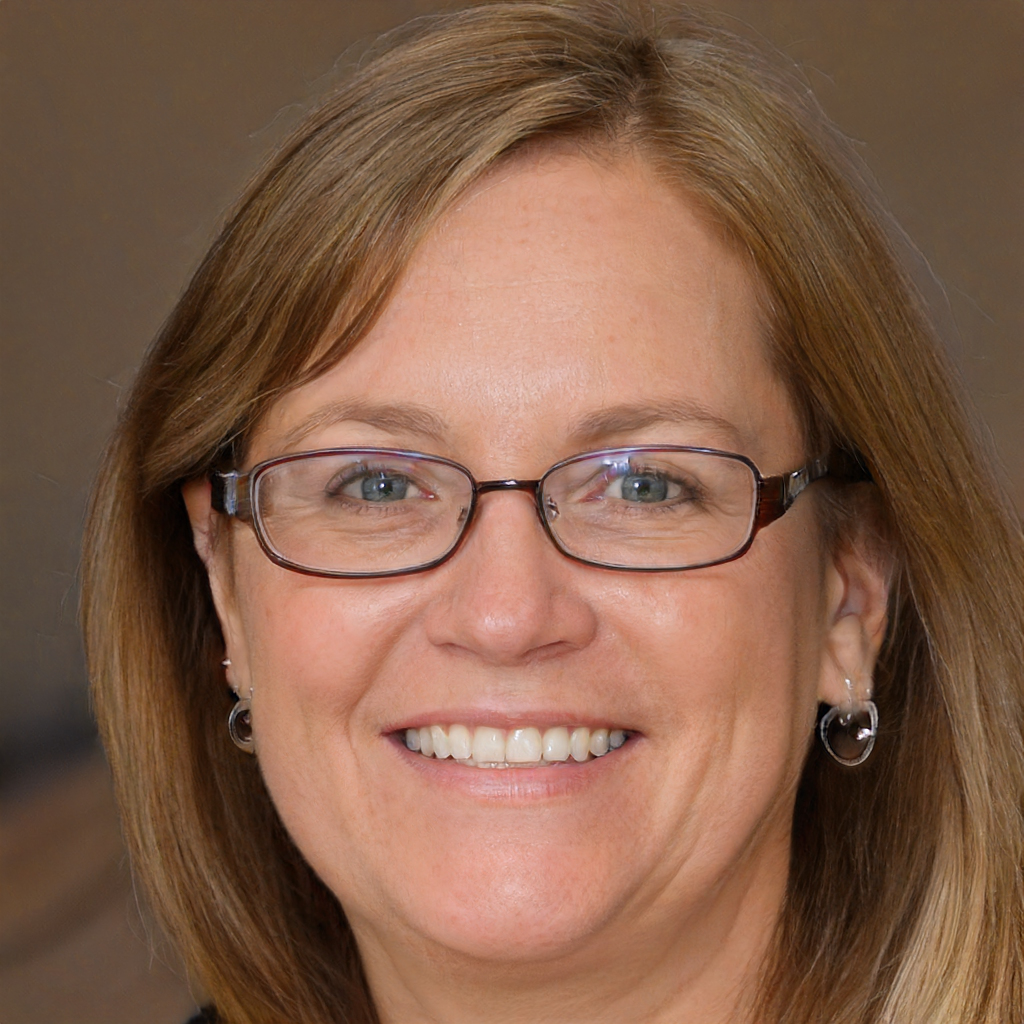
Label: No Watermark